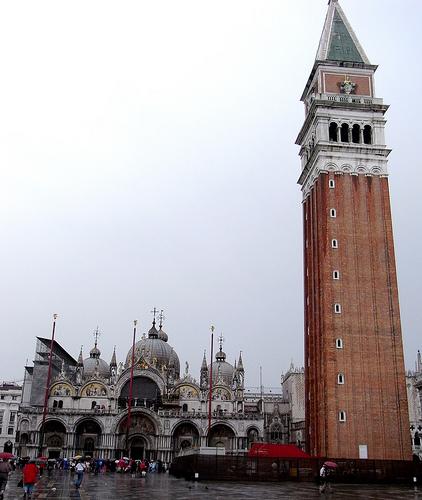
Weather: rain or strom